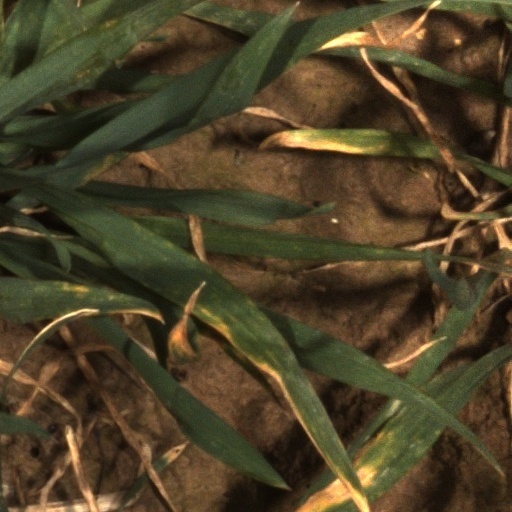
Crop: wheat